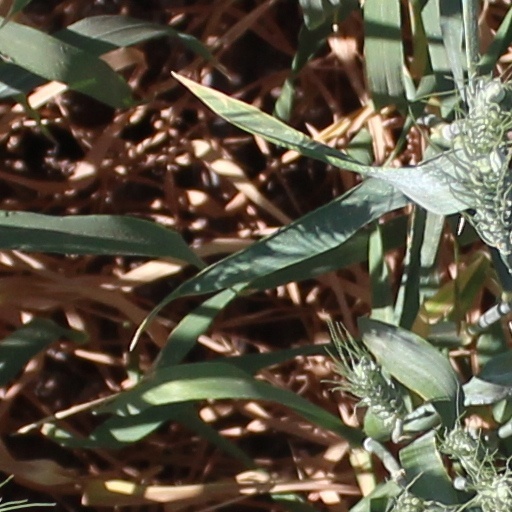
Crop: wheat